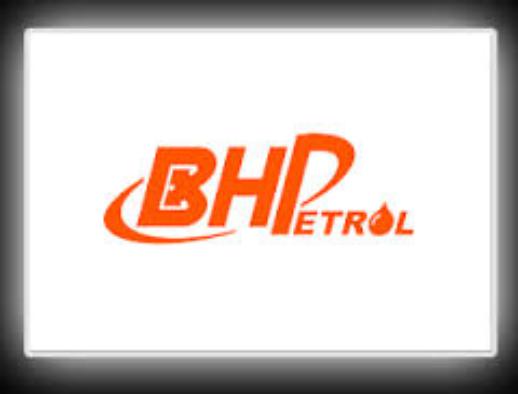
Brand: bhpetrol
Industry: Transportation